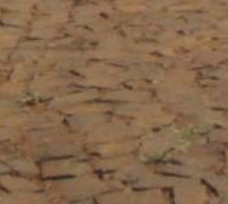
Surface type: sett